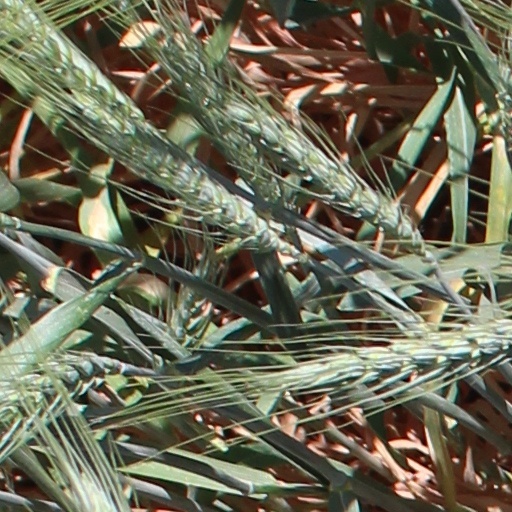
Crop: wheat